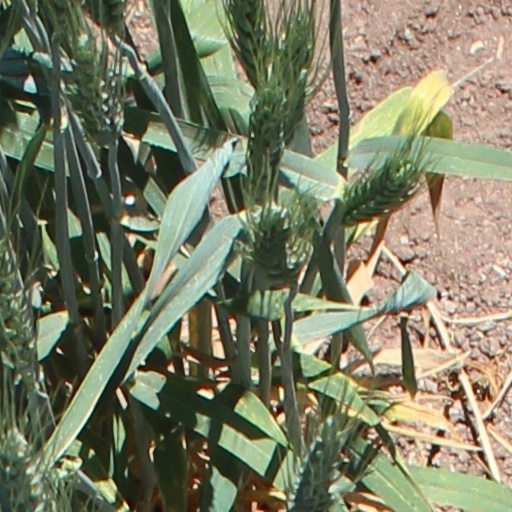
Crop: wheat